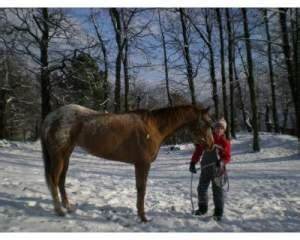
Label: cavallo